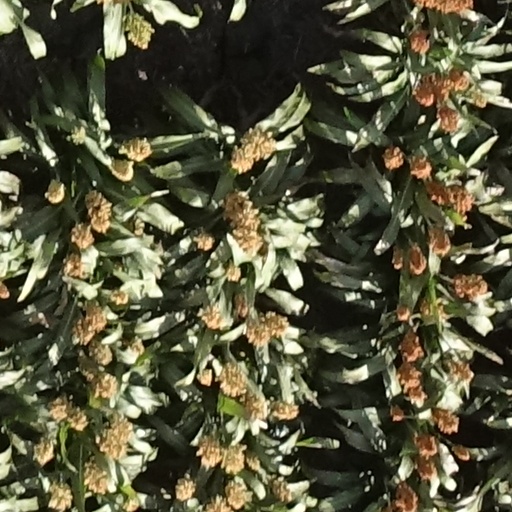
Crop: sorghum